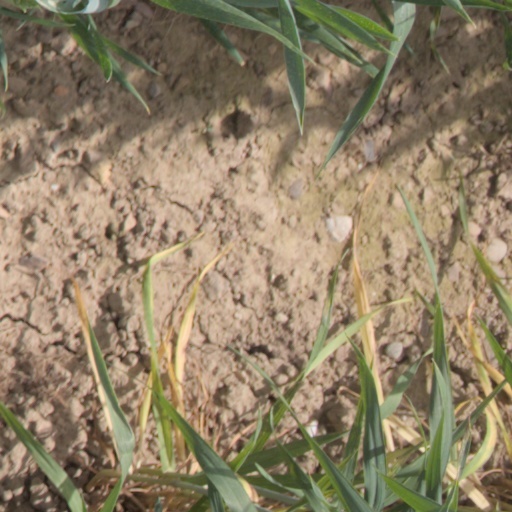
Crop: wheat